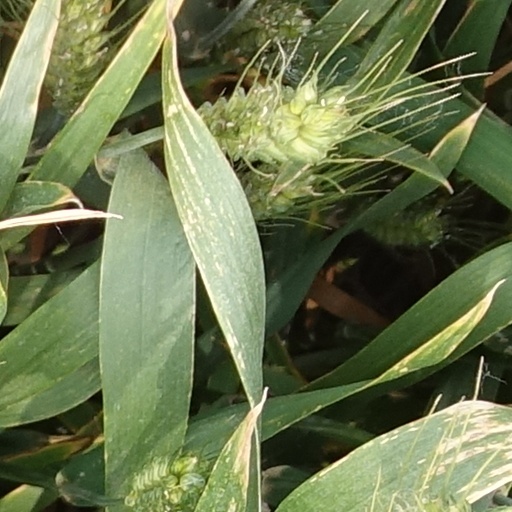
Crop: wheat